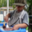
Label: boy